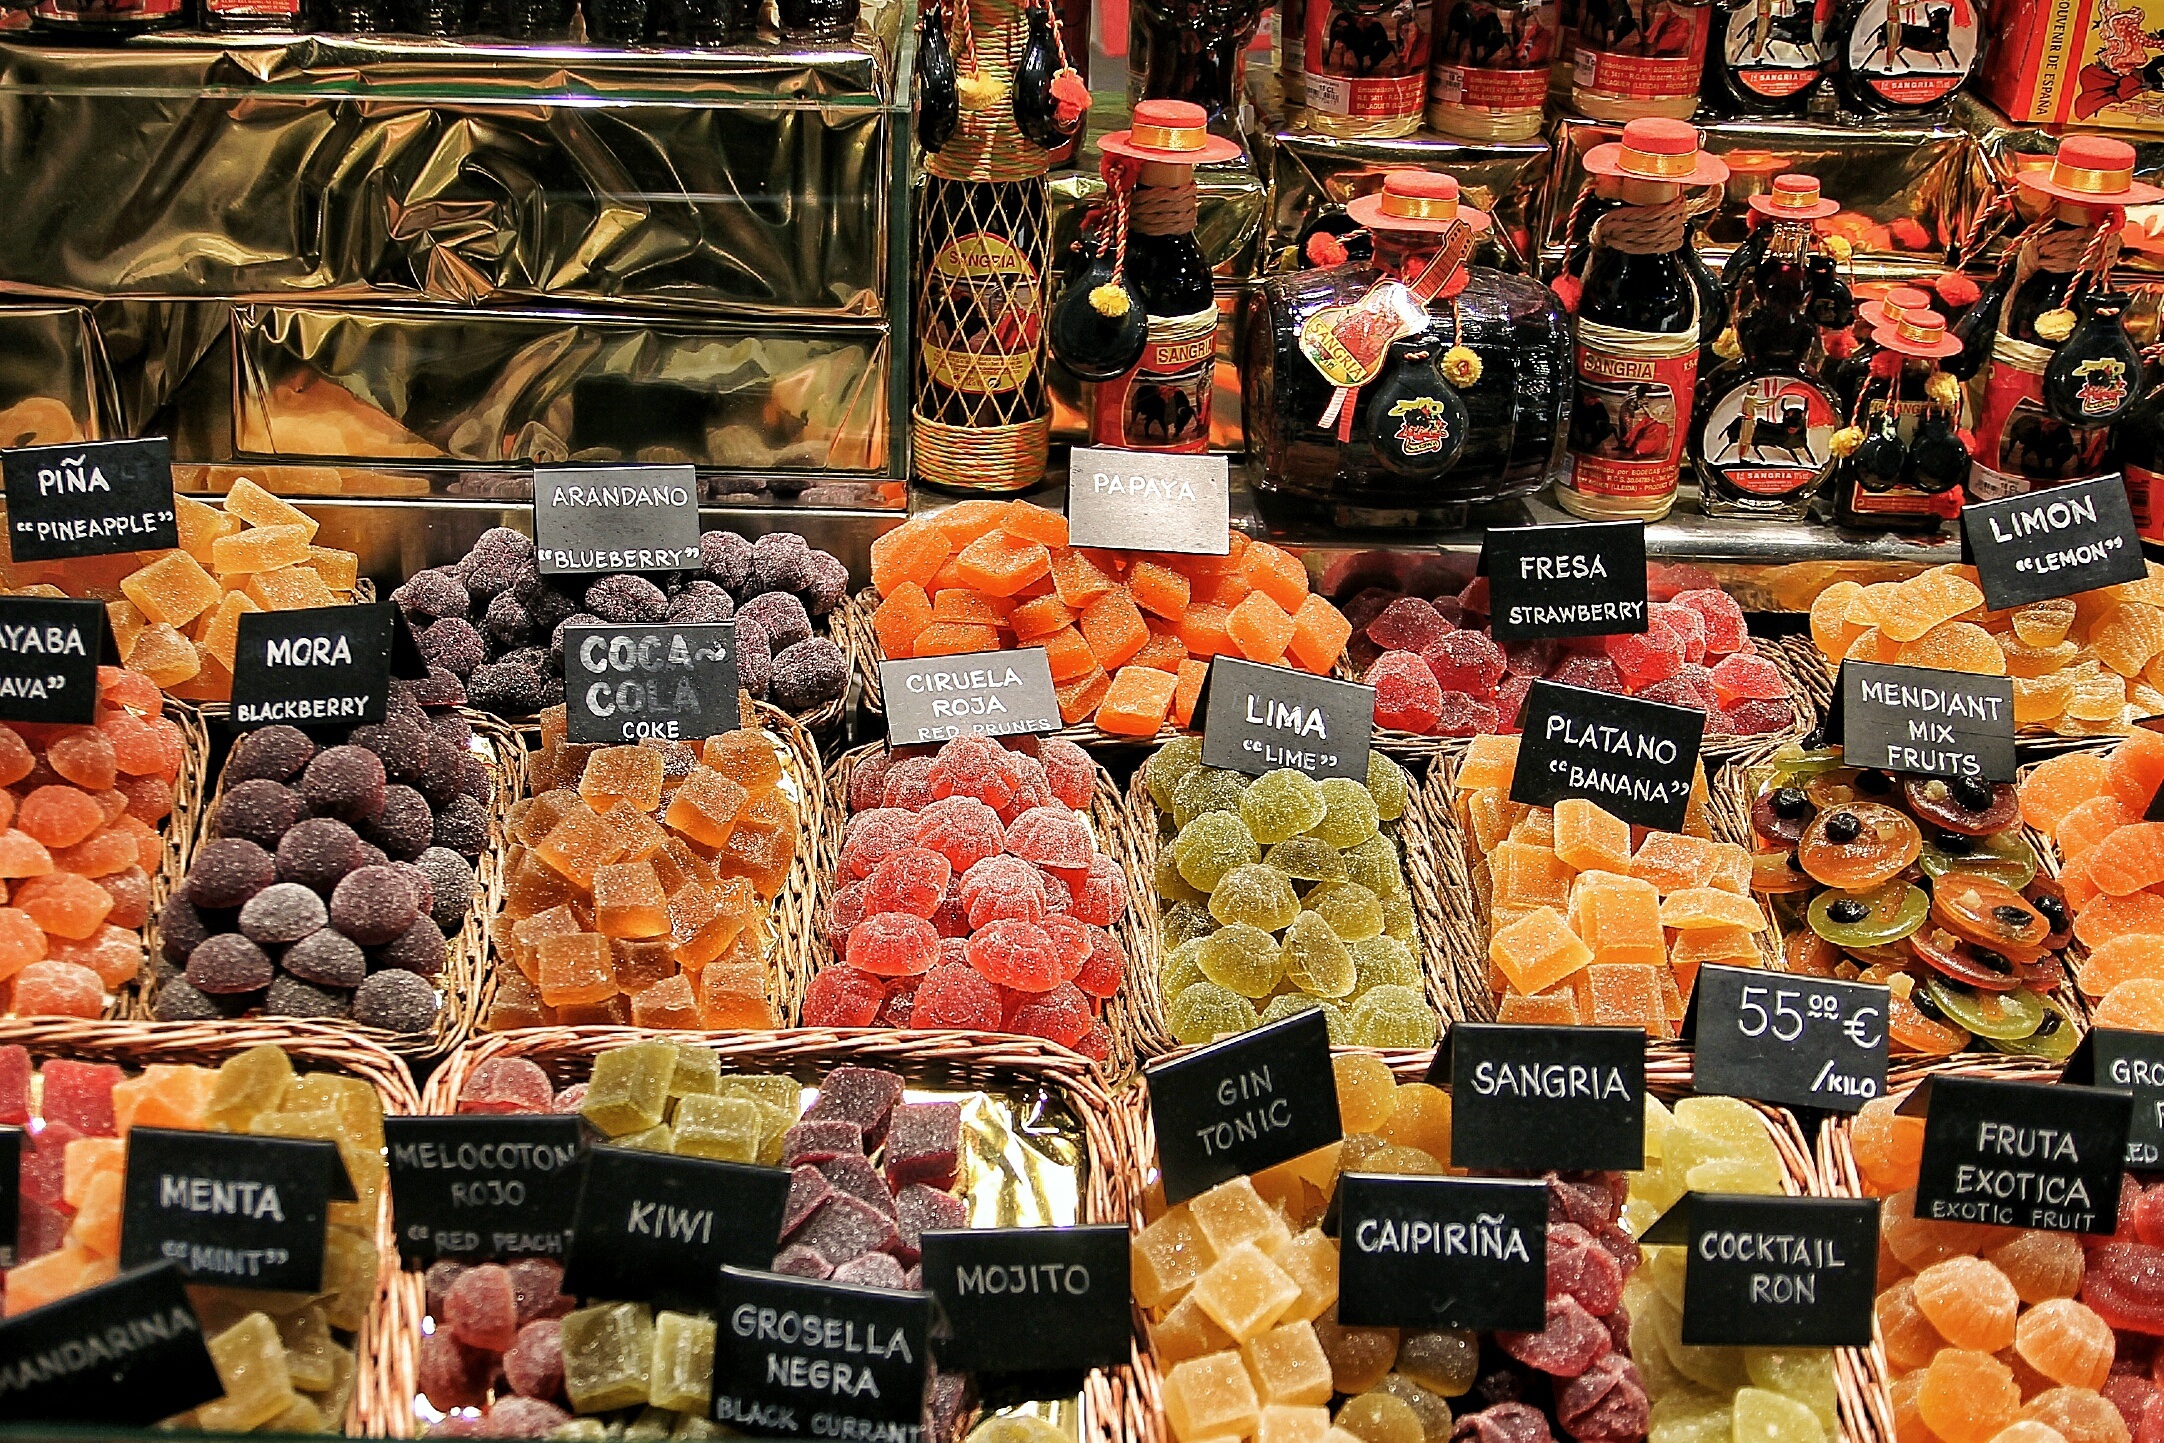
fruit, dish, meal, food, produce, bazaar, market, marketplace, ice cream, dessert, barcelona, public space, supermarket, grocery store, delicatessen, charcuterie, sense, frozen food, the boqueria